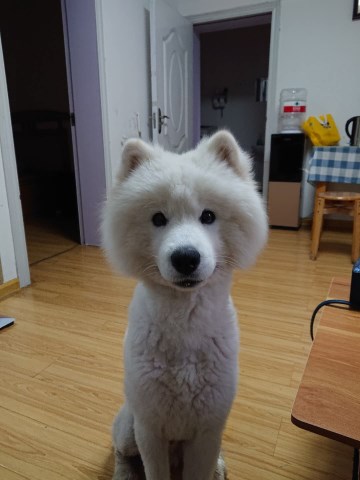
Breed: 2192-n000088-Samoyed